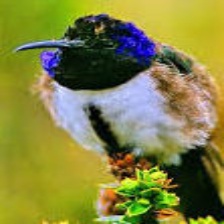
Species: ECUADORIAN HILLSTAR
Scientific name: OREOTROCHILUS CHIMBORAZO
ImageNet parent category: hummingbird